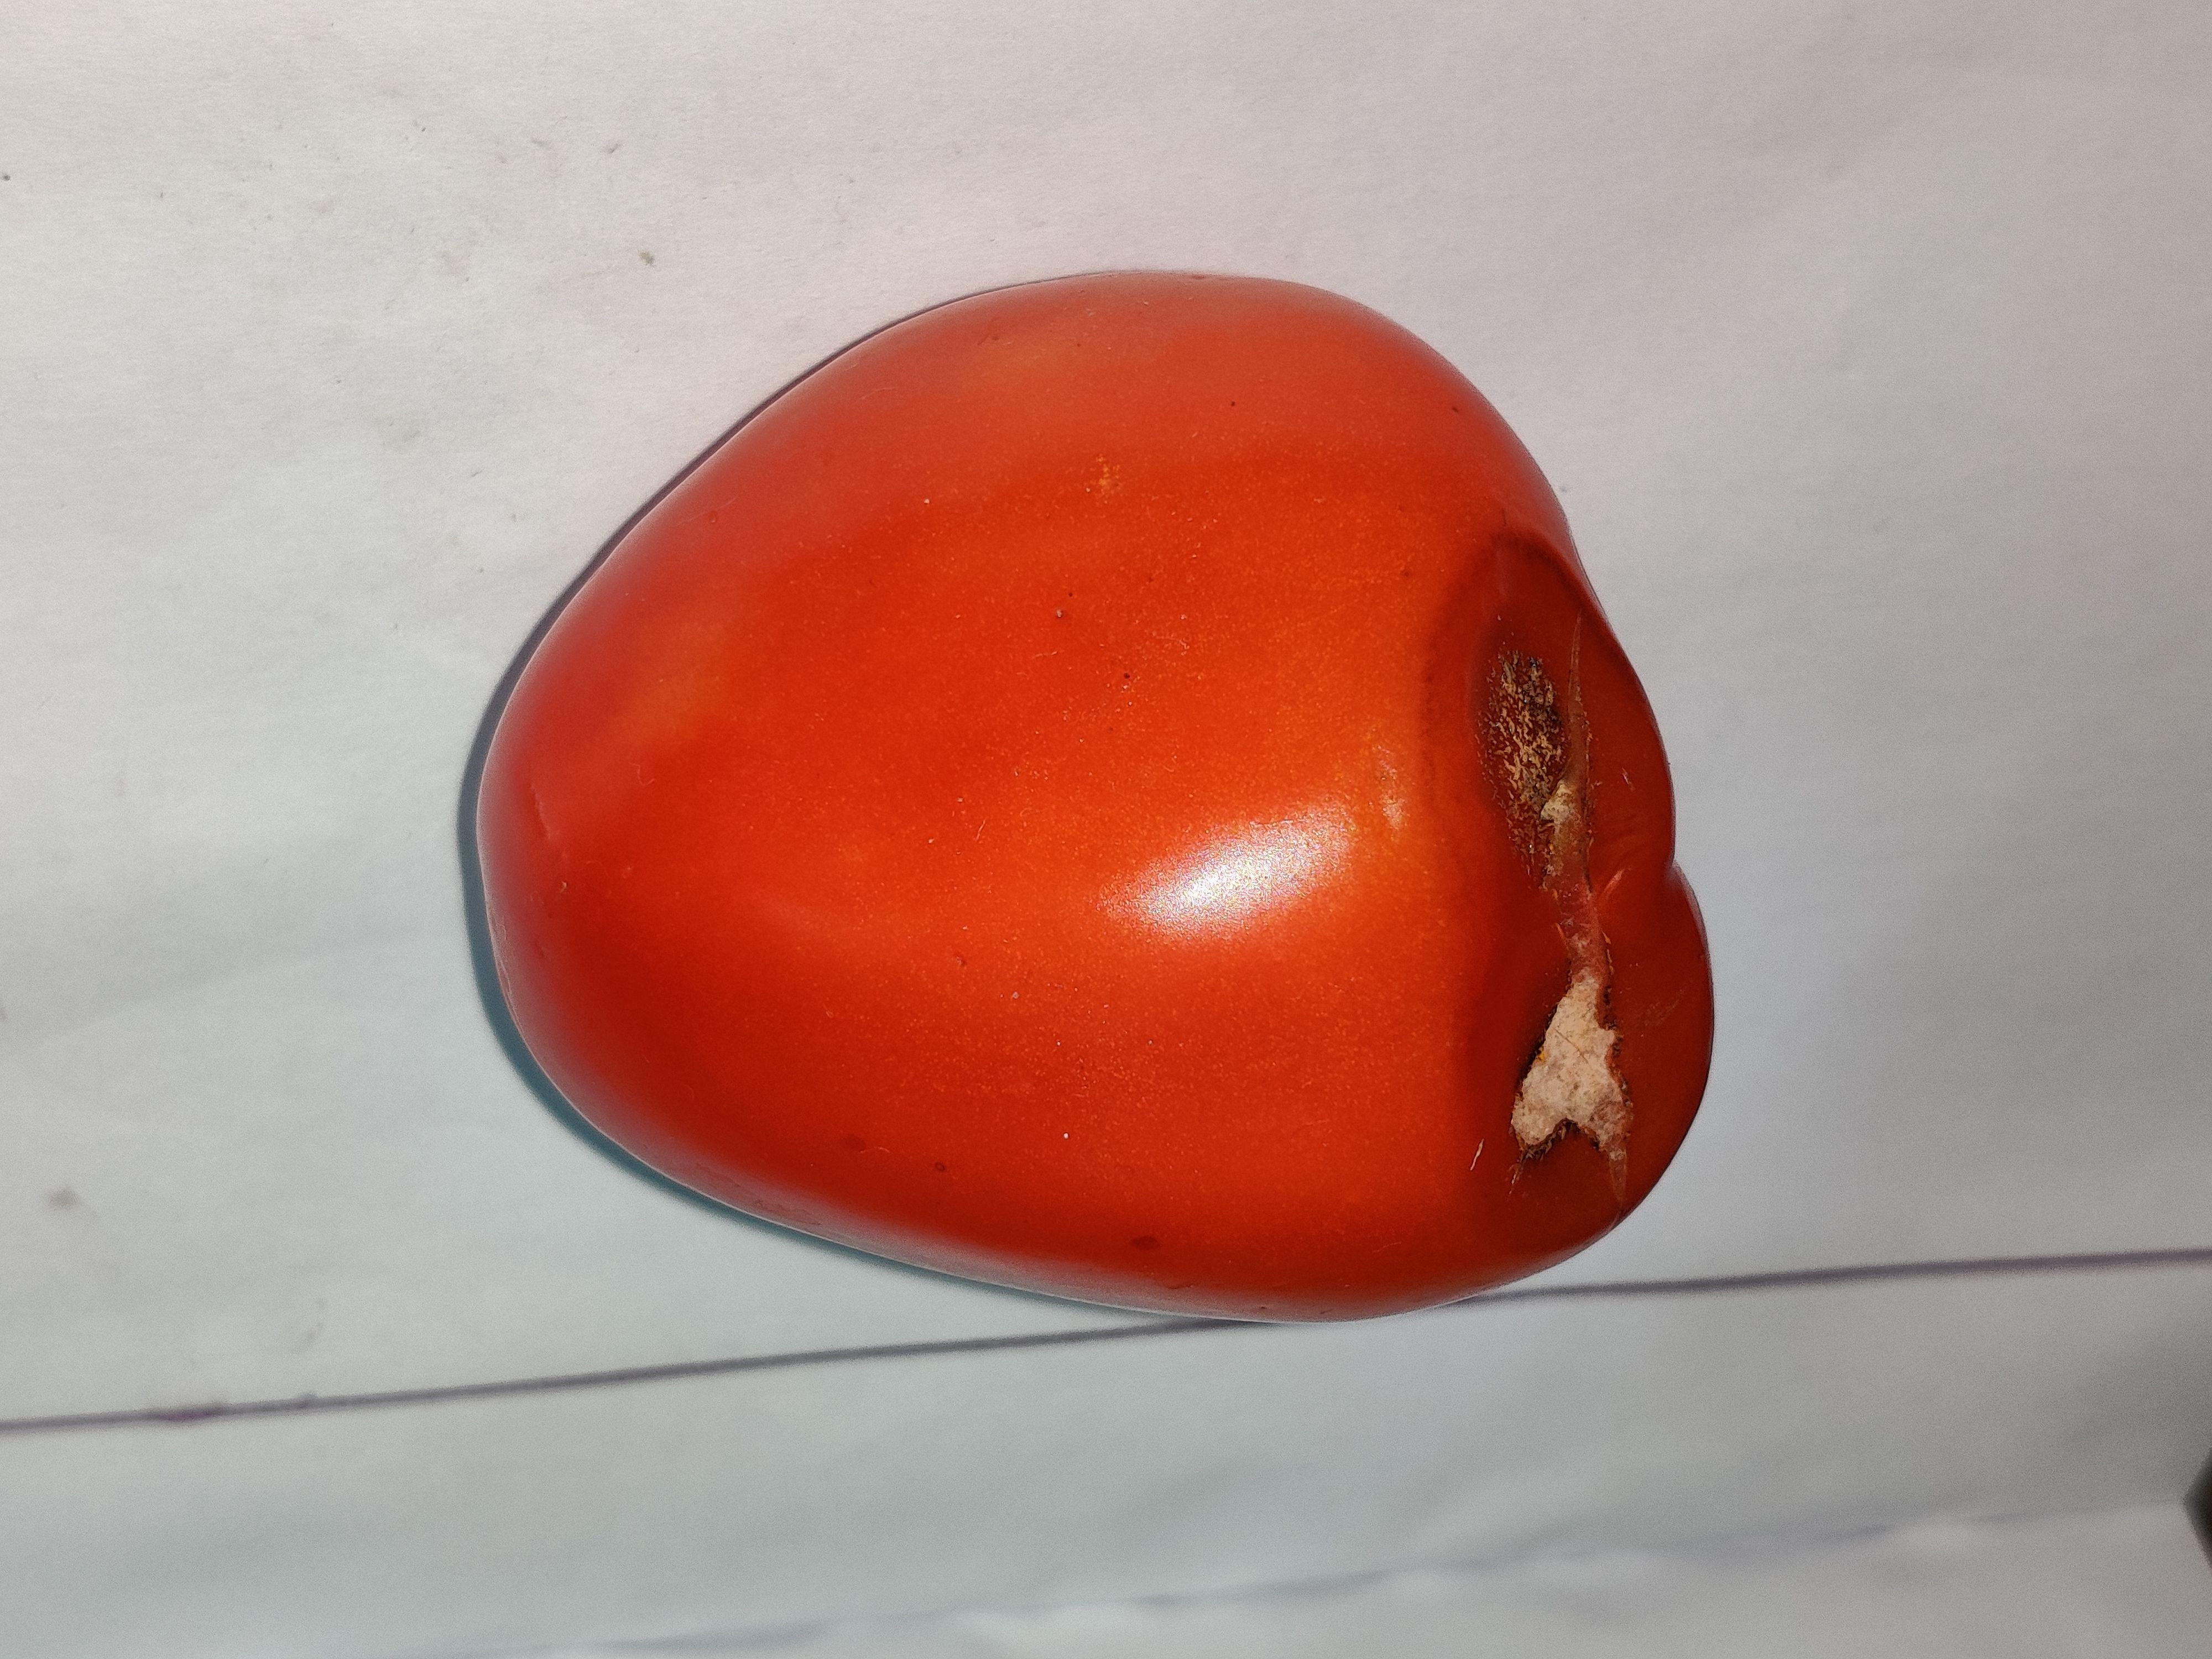
Fruit: tomatoes
Grade: 3rd-grade